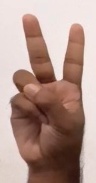
ASL sign: V